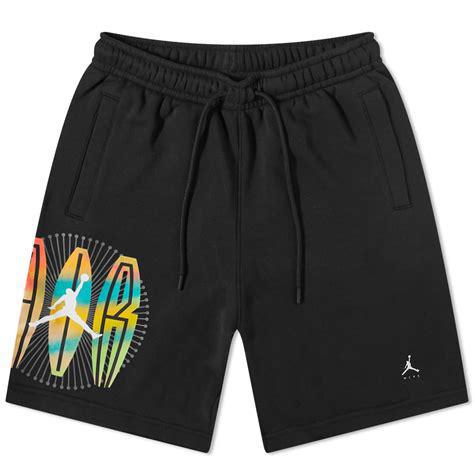
Brand: Jordan
Model: Jumpman MVP